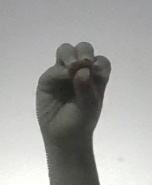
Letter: ha